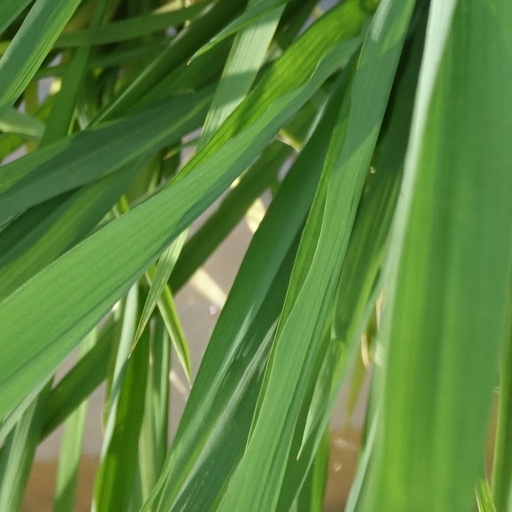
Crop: rice